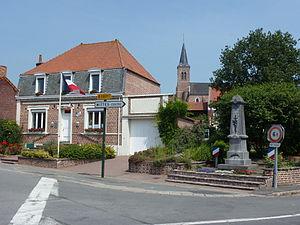
Wittes est une commune française située dans le département du Pas-de-Calais en région Hauts-de-France.